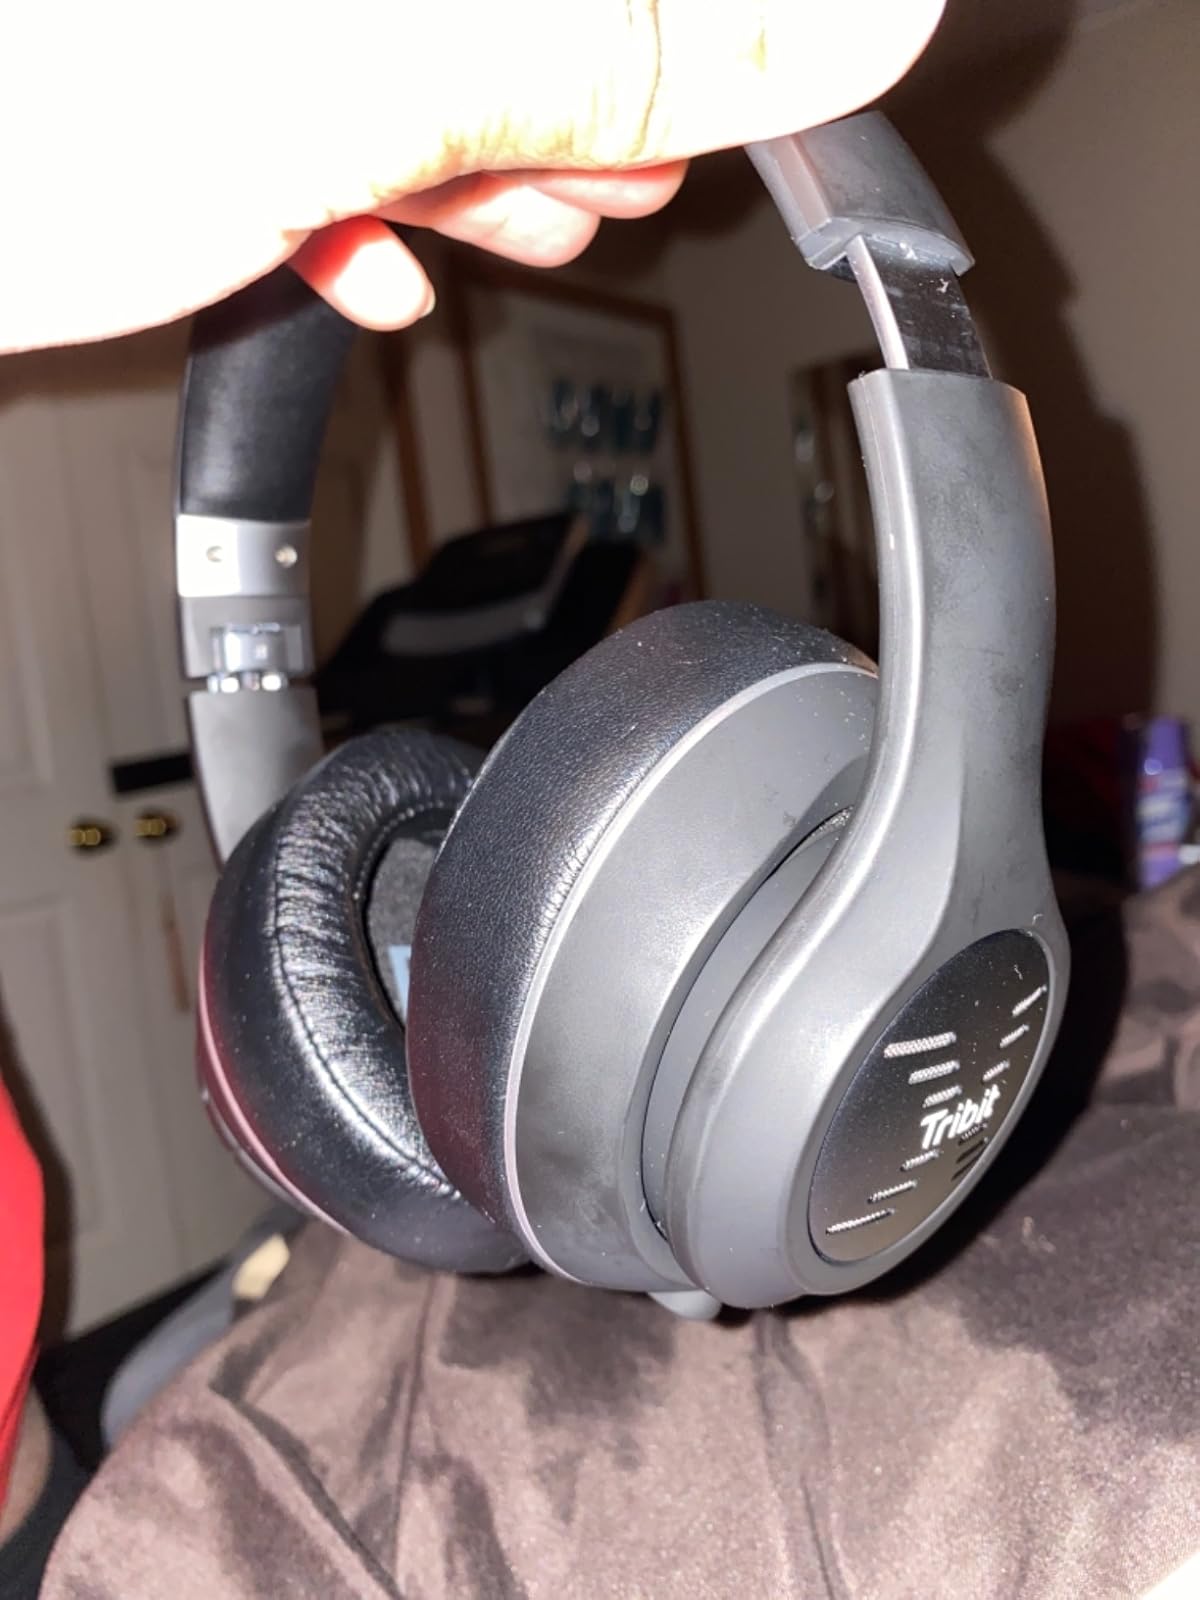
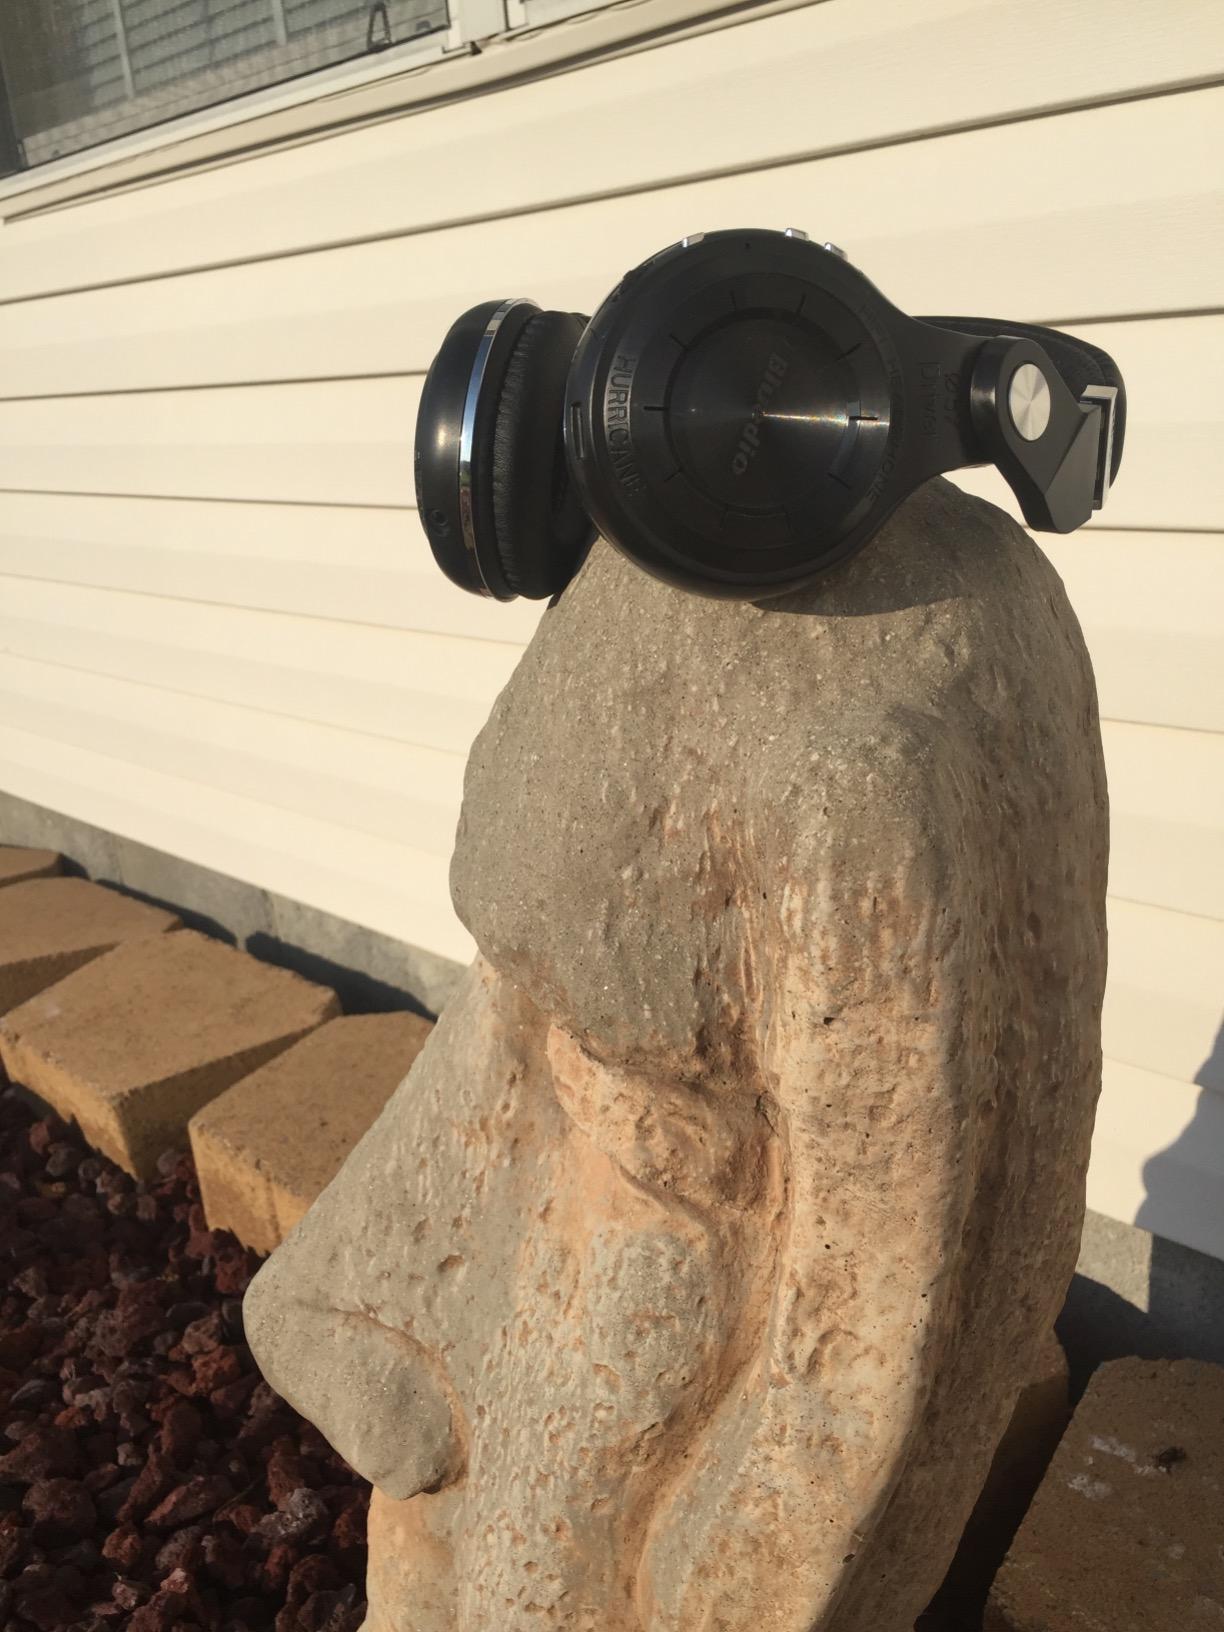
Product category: headphones
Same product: no